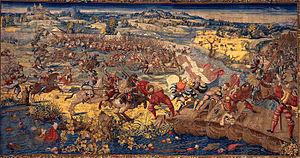
Le musée de Capodimonte est l'un des musées les plus importants de Naples. Il se situe au 1, via Miano, à l'intérieur du parc homonyme, dans un édifice nommé Reggia di Capodimonte, édifié pour Charles de Bourbon, roi de Naples par l'architecte romain Antonio Canevari.